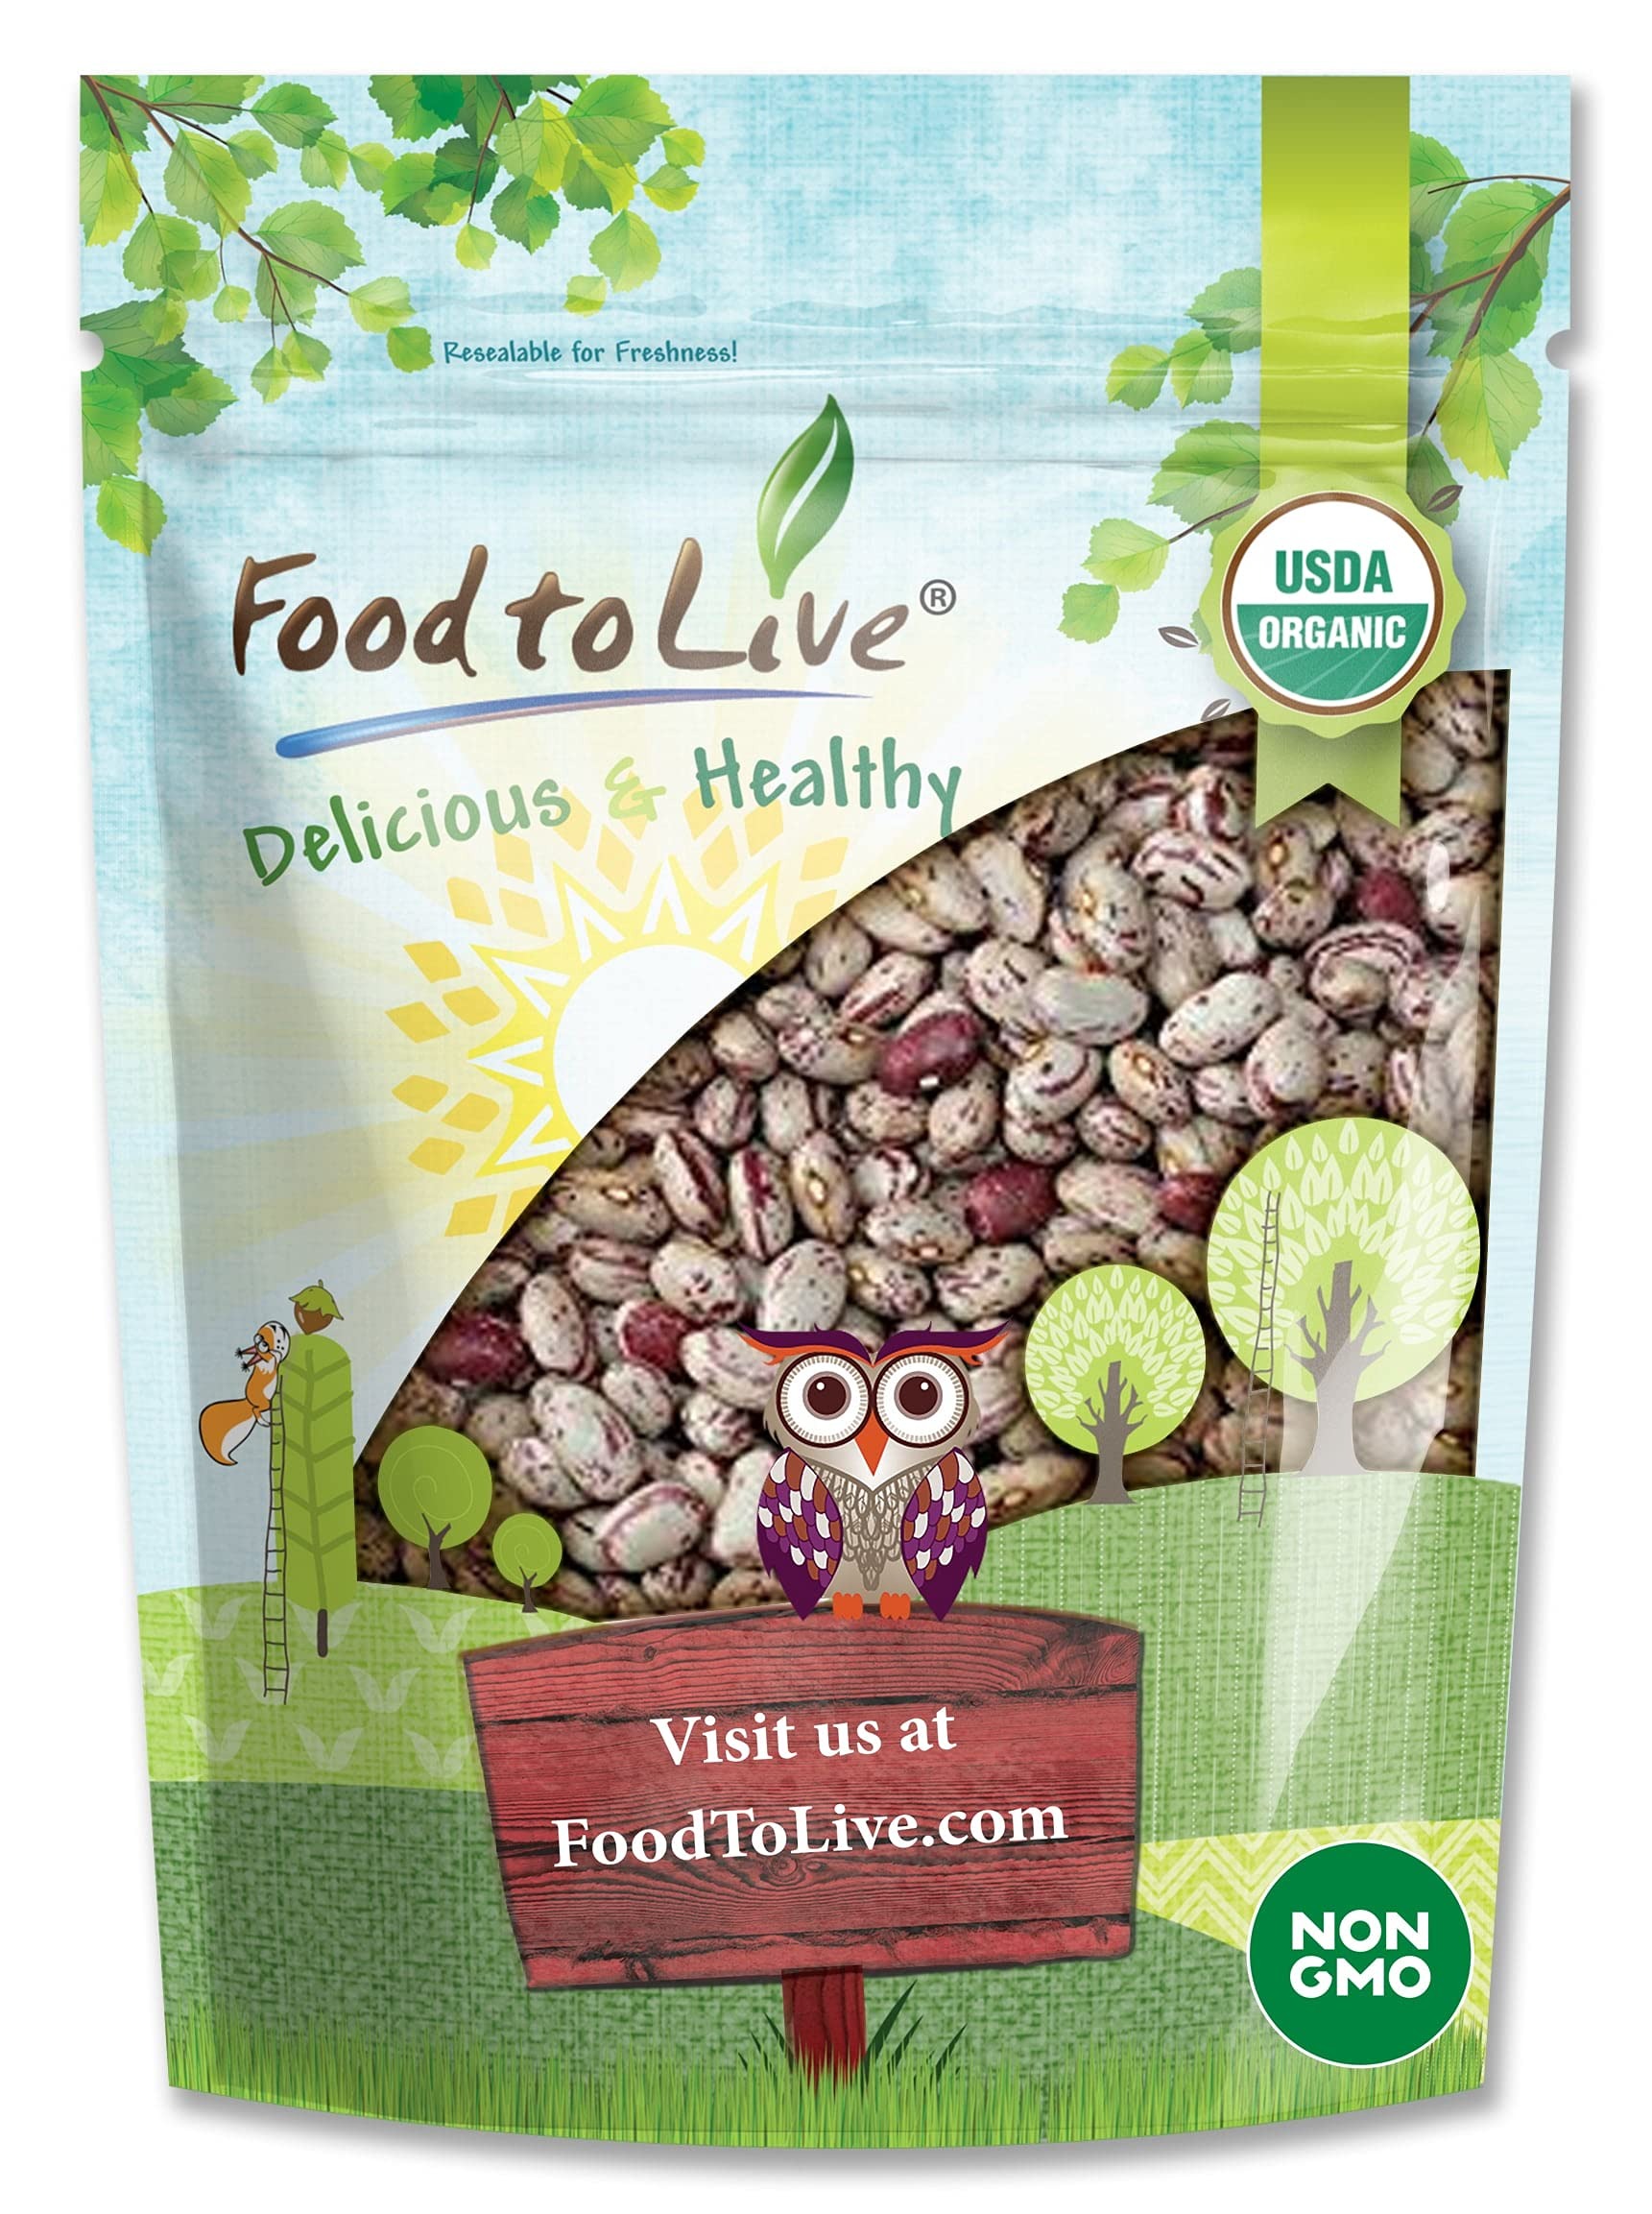
Item Name: Food to Live - Organic Cranberry Beans, 3 Pounds - Non-GMO, Dried Borlotti Beans (Romano Beans), Sproutable, Vegan, Kosher, Bulk. High in Folate, Fiber, Protein
Bullet Point 1: ✔️ Organic Cranberry Beans have a nutty flavor and creamy texture
Bullet Point 2: ✔️ Excellent in soups and stews, as well as cold bean salads
Bullet Point 3: ✔️ Organic Cranberry Beans are also known as Borlotti or French horticultural beans
Bullet Point 4: ✔️ Organic Cranberry Beans are popular in Italian and Portuguese cusine
Bullet Point 5: ✔️ High in Fiber, Calcium, Iron and Magnesium
Value: 48.0
Unit: Ounce

Price: 23.47